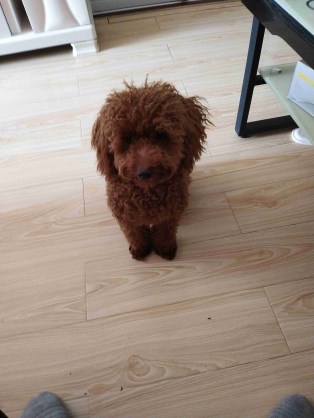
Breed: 7449-n000128-teddy